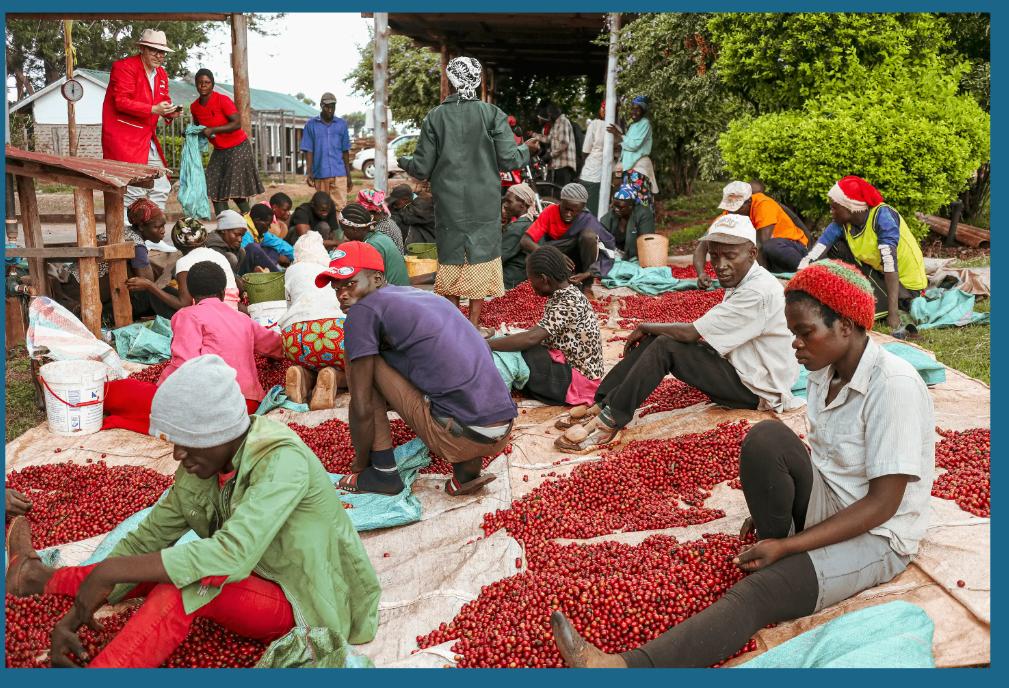
Kundi kubwa la watu wa rika na jinsia tofauti, ambao wamejikusanya katika eneo moja ambalo lina mbegu za zao la kahawa zilizopo katika mafungu mafungu zikiwa zinauzwa.